Proto-cuneiform

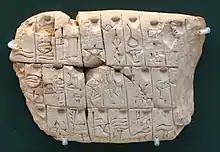
Proto-cuneiform lexical list of places (BM_116625)

Possibly as early as the 9th millennium BC, a token-based system came into use in various parts of the ancient Near East. These evolved into marked tokens, and then into marked envelopes now known as clay bullae. It is usually assumed that these were the basis for the development of proto-cuneiform, as well as of the contemporaneous Proto-Elamite writing system: as many as two-thirds of the tokens discovered have been excavated in Susa, the most important city in what would become Elam. These tokens continued to be used, even after the development of proto-cuneiform and Proto-Elamite.